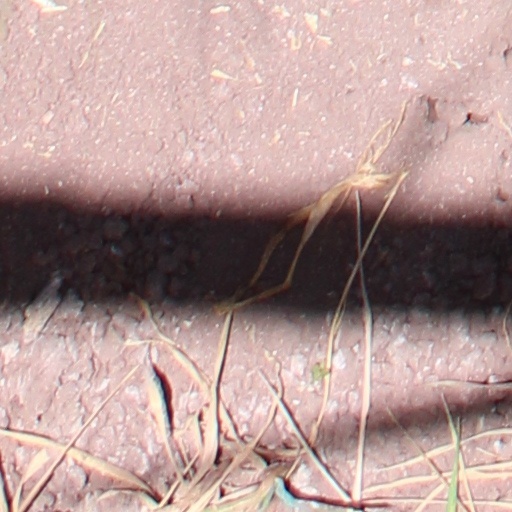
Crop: wheat